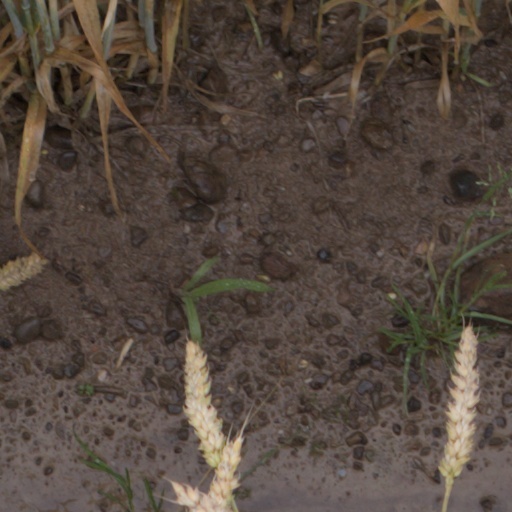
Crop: wheat